Gab valve gear

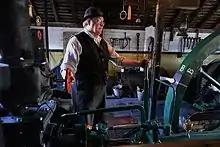
Winding engine at Blists Hill. The red handwheel is the steam stop valve, the lever in front of the engine driver disengages the valve gear gab.

The word "gab" or "gabb" may derive from a word for mouth, recorded by the Oxford English Dictionary from 1724, and probably medieval in origin from other forms related to gossip or idle chatter. The OED also gives the steam engine sense of "gab" as a notch in the valvegear as possibly being of Flemish origin, from the word "gabbe". This is cited in the OED from 1792. The OED also cites the obviously derivative "gab-lever" from 1839.